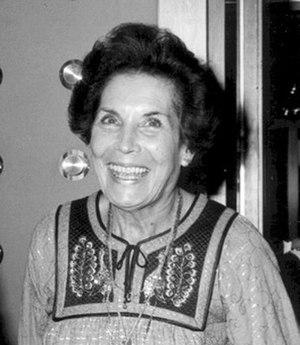
On appelle de manière générale Première dame l'épouse d'un chef d'État ou de gouvernement.
Mercedes Hortensia Bussi Soto de Allende, dite La Tencha, née le 22 juillet 1914 et décédée le 18 juin 2009, fut l'épouse puis la veuve du président chilien Salvador Allende.